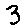
Label: 3